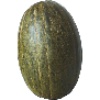
Label: Melon Piel de Sapo 1